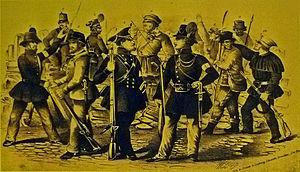
Le Soulèvement de mai à Dresde a eu lieu à Dresde en 1849. Il est un épisode faisant partie d'une série d'événements connus sous le nom de Printemps des peuples de 1848.